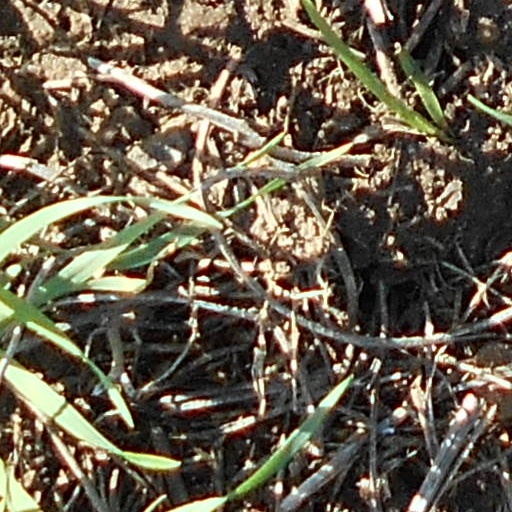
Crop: wheat